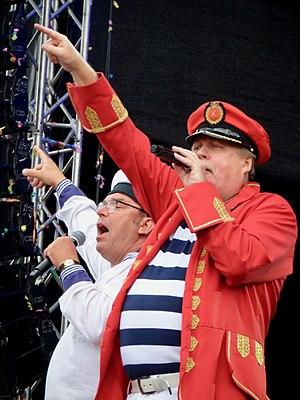
Klaus & Klaus est un duo de chanteurs allemands de schlager.